Dentetsu-Uozu Station

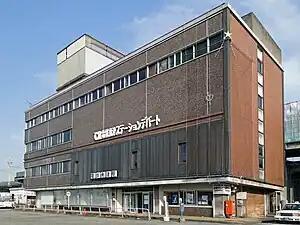
Dentetsu-Uozu Station in November 2010

is a railway station in the city of Uozu, Toyama, Japan, operated by the private railway operator Toyama Chihō Railway.